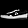
Label: Sneaker